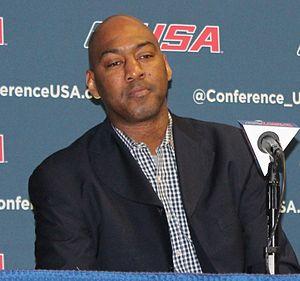
La draft 1988 de la NBA a eu lieu le 28 juin 1988 à New York. Cette draft fut réduite de sept à trois tours lors de cette édition 1988.
Daniel Ricardo Manning, dit Danny Manning est un joueur puis entraîneur américain de basket-ball né le 17 mai 1966 à Hattiesburg, Mississippi. Fils d’un basketteur professionnel, il mesure 2,08 m et évolue au poste d'ailier pendant sa carrière de joueur. Manning remporte le championnat NCAA 1988 avec les Jayhawks du Kansas puis est sélectionné en première position de la draft 1988 de la NBA. Limité par des genoux fragiles, il passe 15 saisons en NBA.